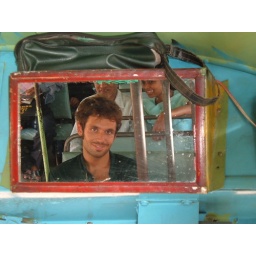
My bother from the mirror of a bus in India